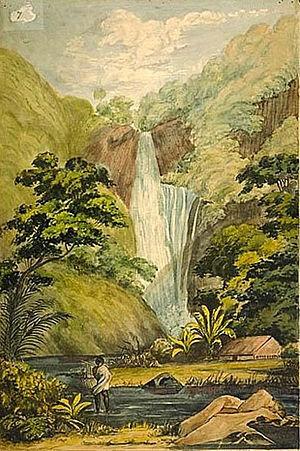
Rarotonga est la plus grande des îles Cook avec près de 31 kilomètres de circonférence. D'origine volcanique, l'île culmine au pic Te Manga. Elle se situe à 198 km à l'ouest-nord-ouest de Mangaia, à 1 067 km à l'est-sud-est de Niue et à 1 133 km à l'ouest-sud-ouest de Tahiti.